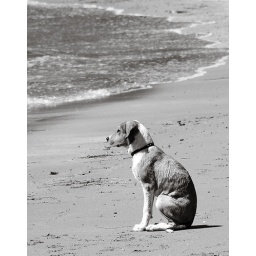
At the beach in Mendocino, this little dog was fiercely determined to keep sight of her surfing owner.